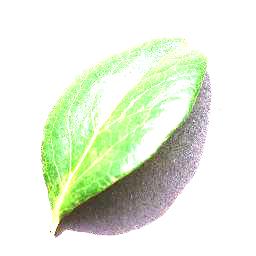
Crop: blueberry
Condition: healthy